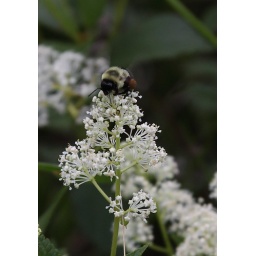
Flora and fauna from the Eloise Butler Wildflower Preserve and bird Sanctuary in Theodore Wirth Park in the middle of the city of Minneapolis